Viševek

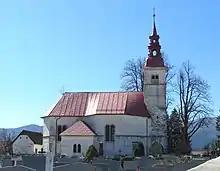
Assumption Church

The local church in the settlement is dedicated to the Assumption of Mary and belongs to the Parish of Stari Trg.